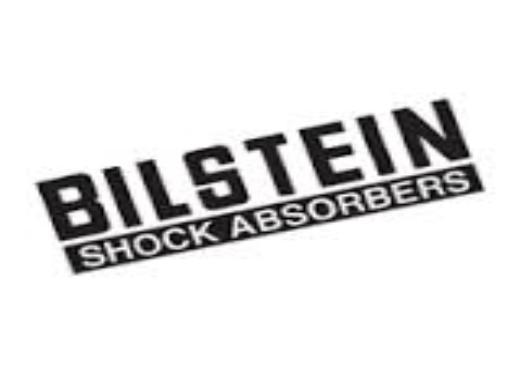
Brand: Bilisten
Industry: Transportation